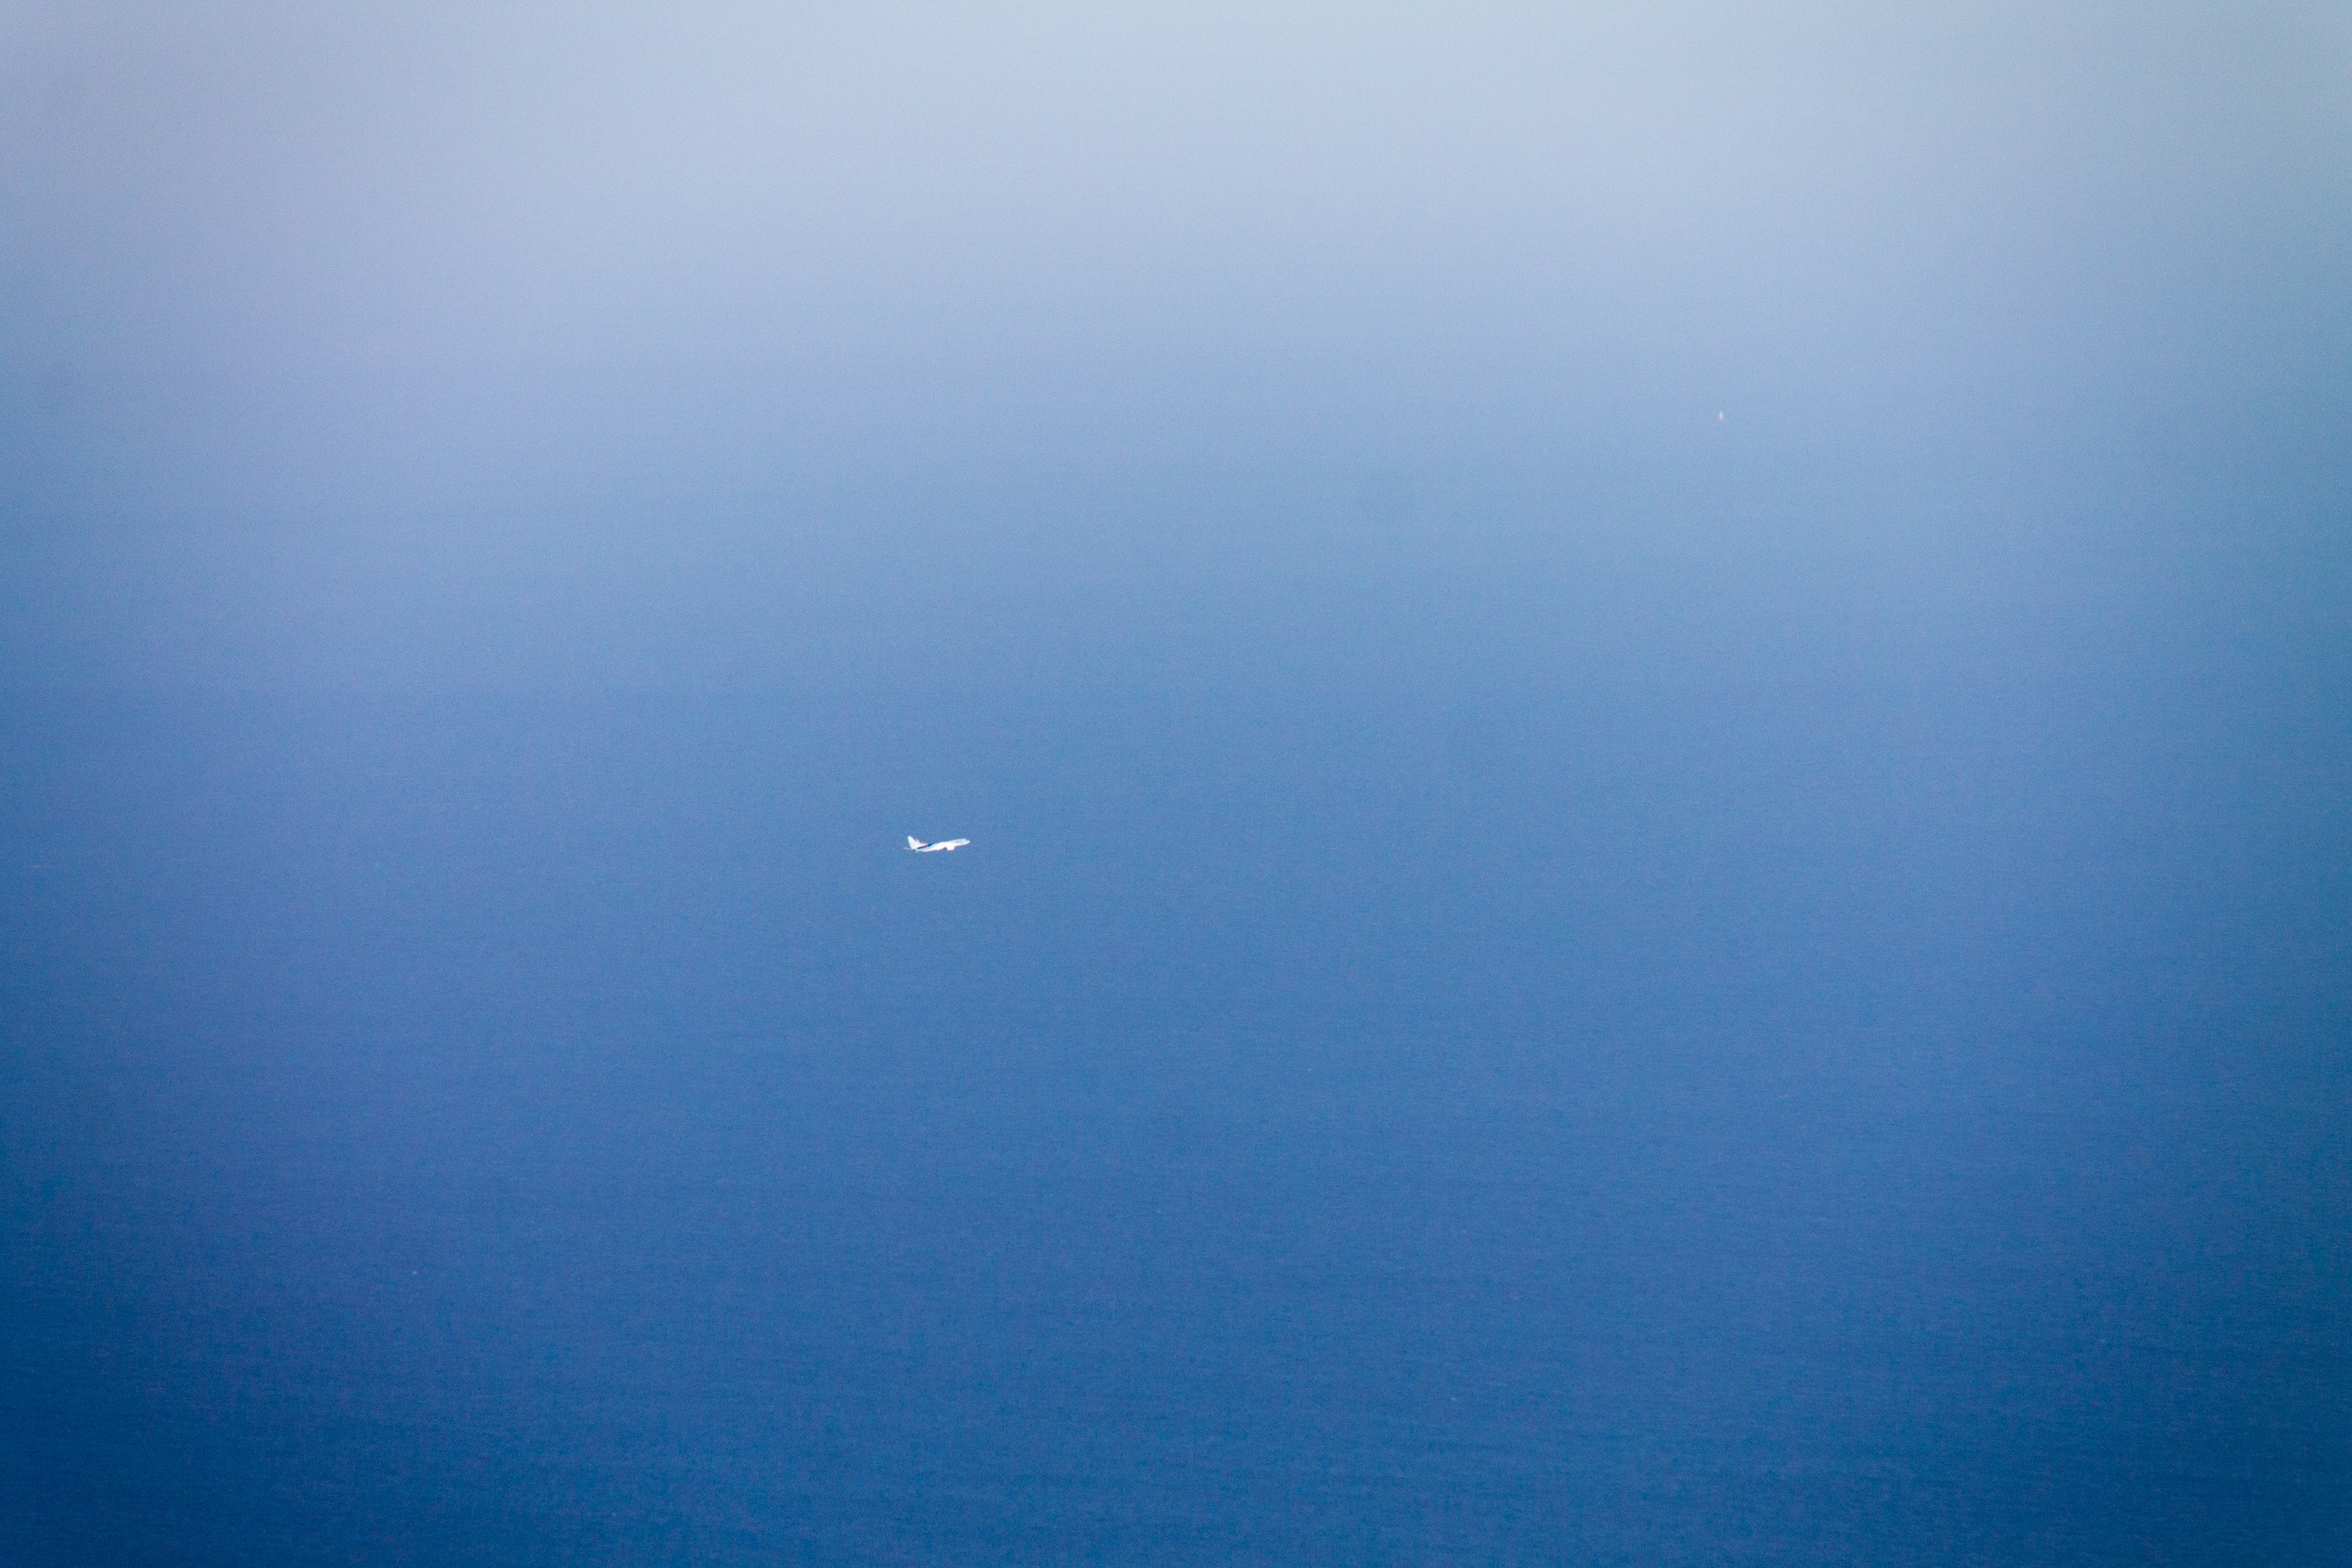
sea, ocean, horizon, sky, fog, sunlight, wave, atmosphere, underwater, blue, atmospheric phenomenon, atmosphere of earth